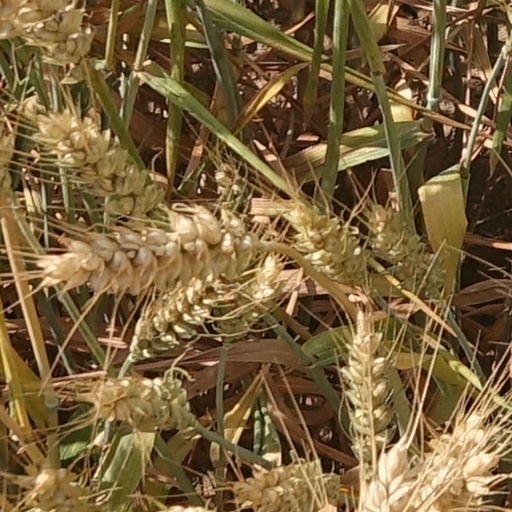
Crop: wheat